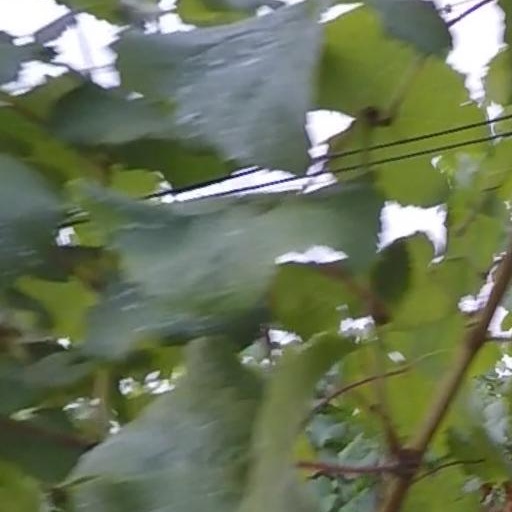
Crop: grape